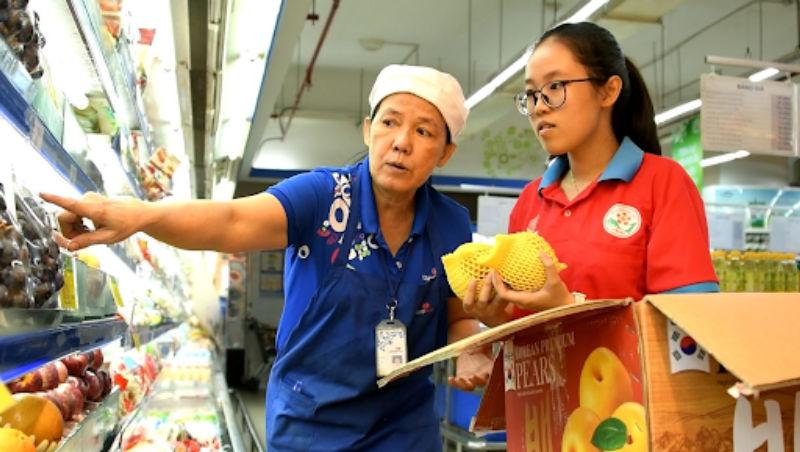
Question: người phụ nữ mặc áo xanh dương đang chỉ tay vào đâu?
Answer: vào quầy bán trái cây